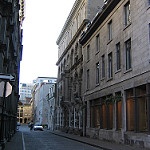
Label: non_damage_buildings_street